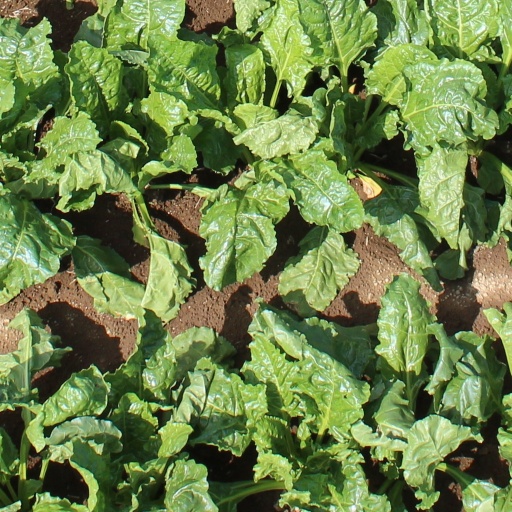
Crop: sugar beet